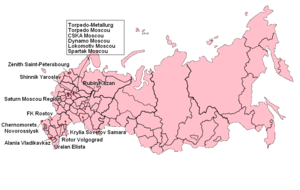
Participants à la Premier League 2003.